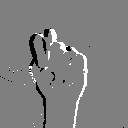
ASL letter: t